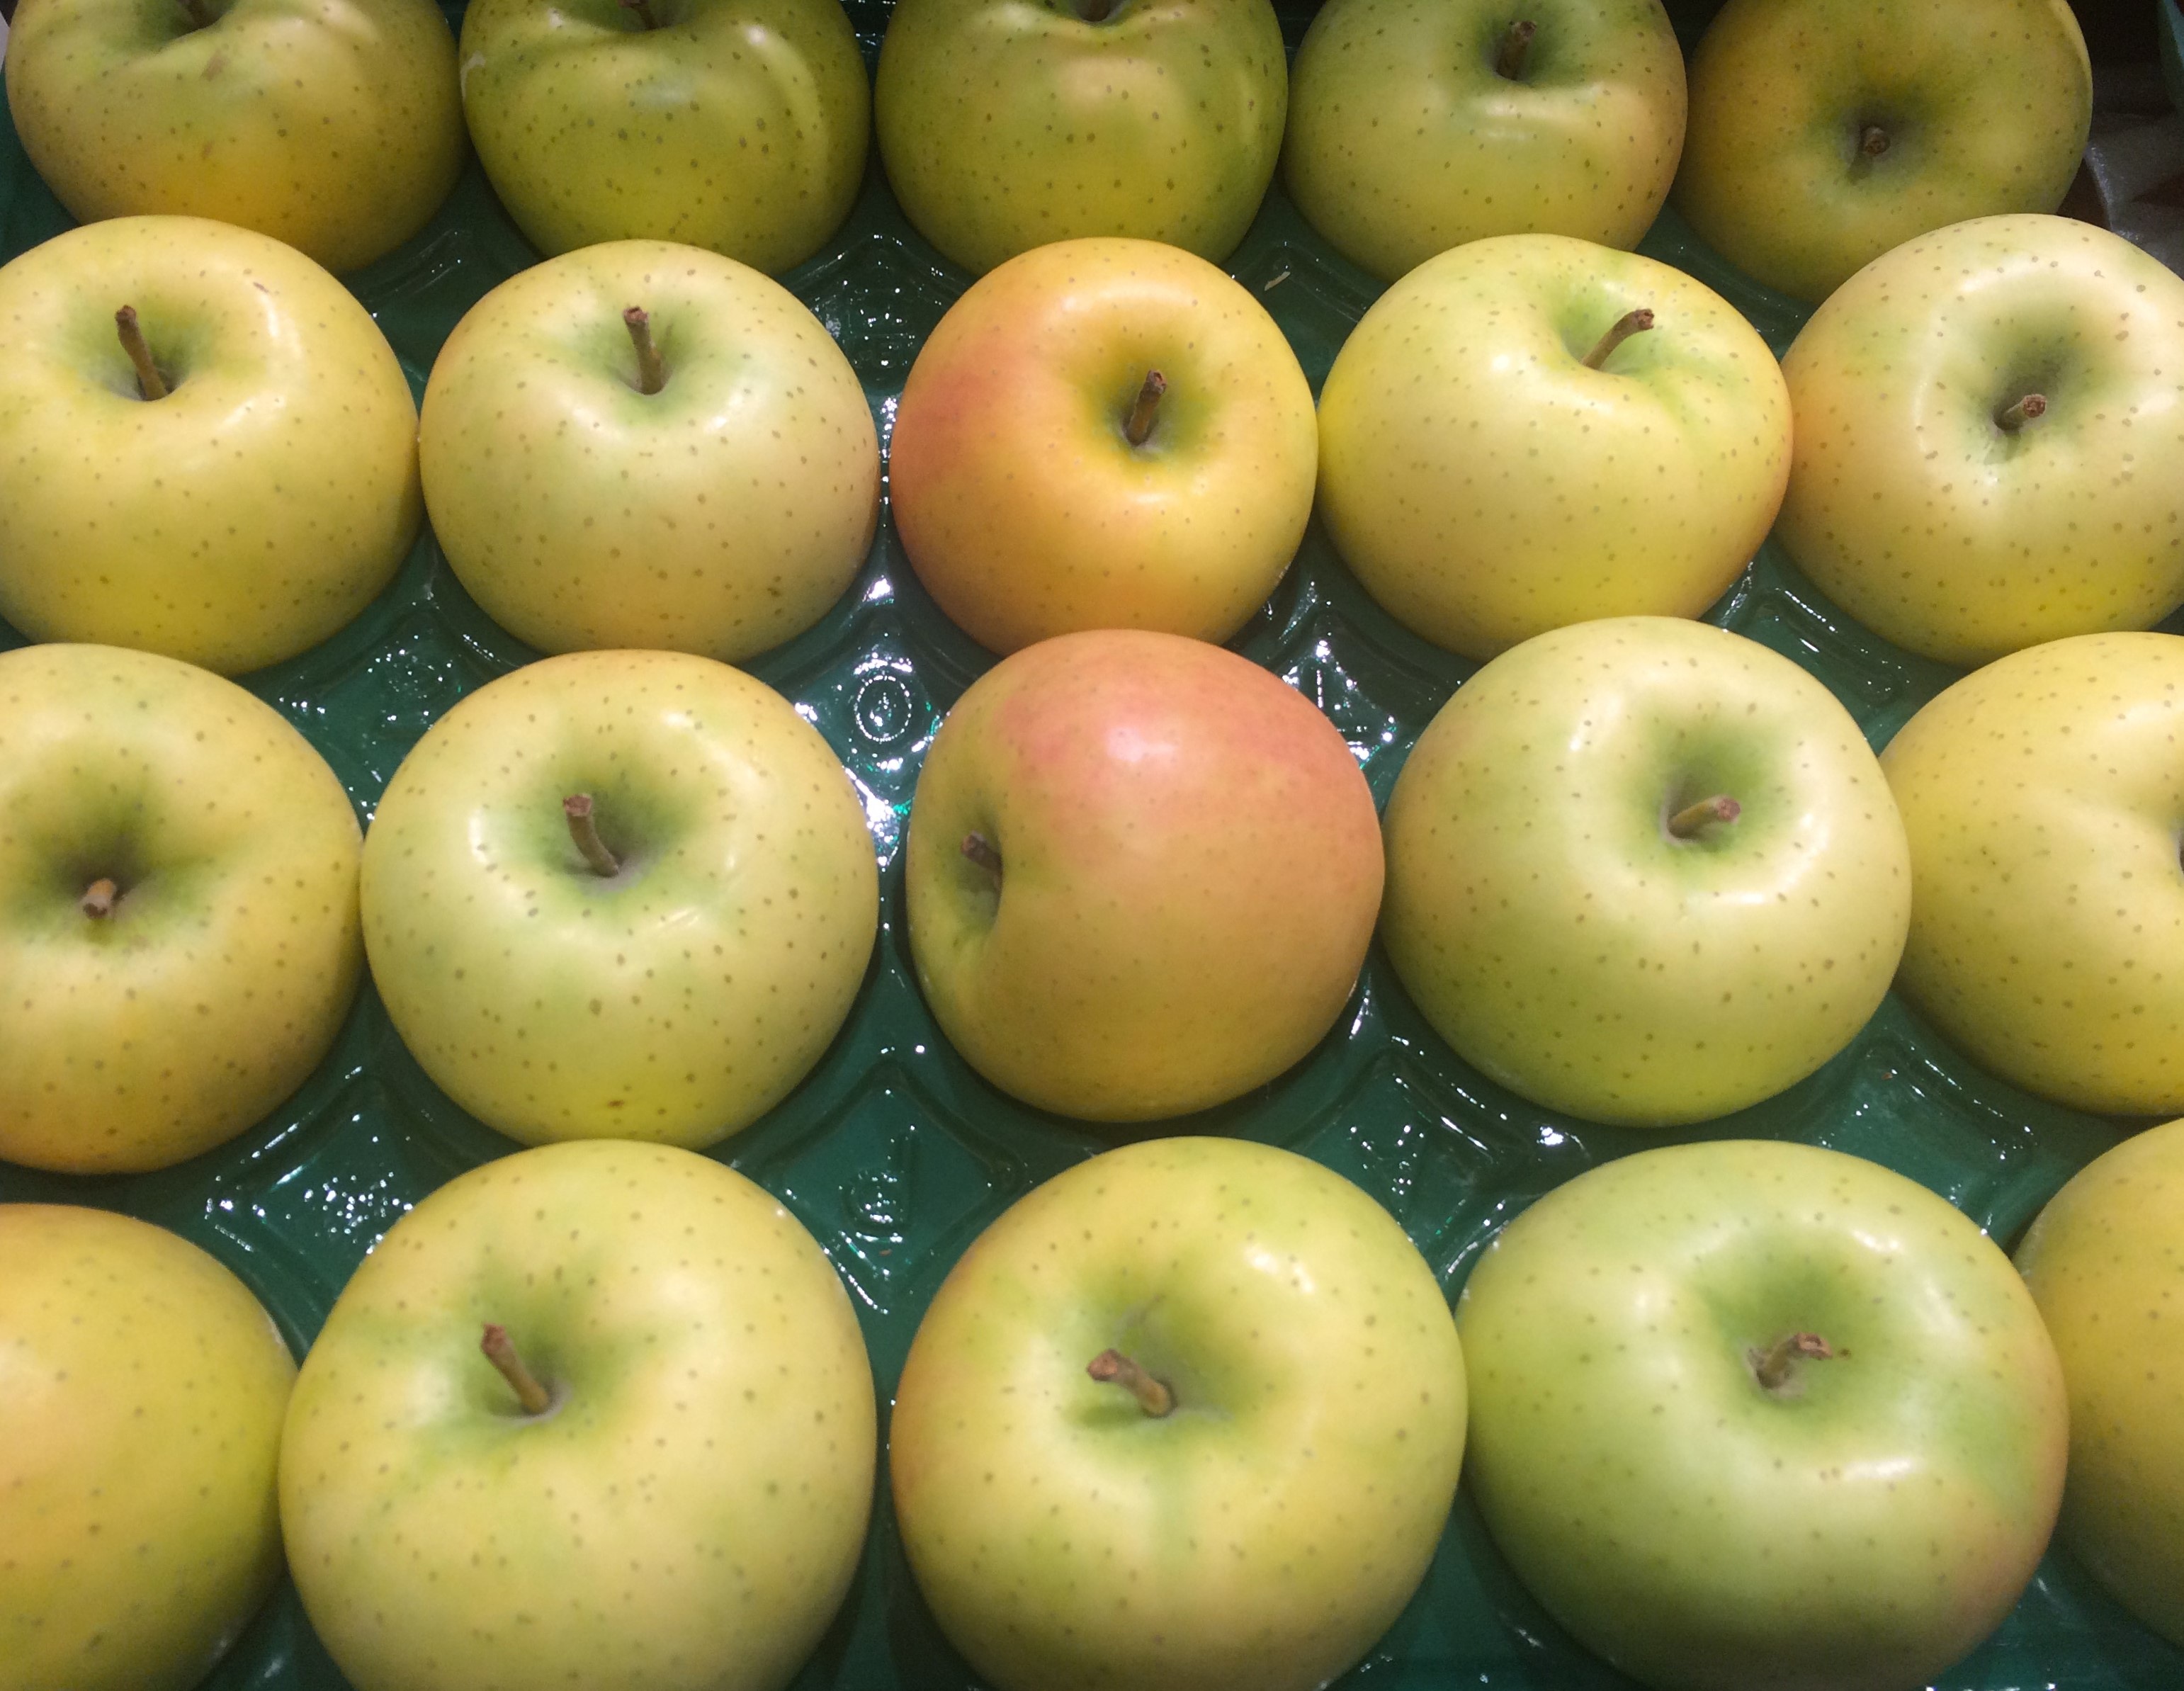
apple, plant, fruit, food, green, produce, yellow, pink, japan, living, supermarket, department, liqueur, yokosuka, pile up, green apple, heisei cho, flowering plant, rose family, young and vivacious, fruits and vegetables, seiyu ltd, granny smith, land plant, rose order